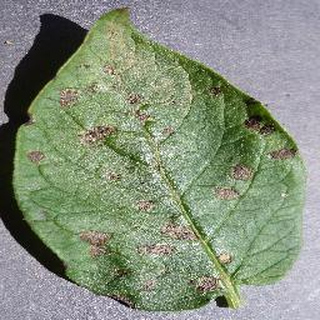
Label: potato_early_blight